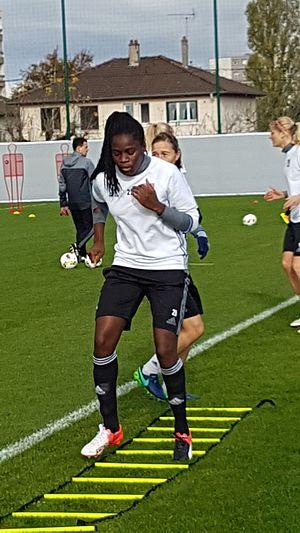
Griedge Mbock à l'entraînement avec l'Olympique lyonnais en 2016.